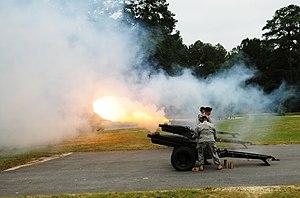
L'Armée populaire lao est le nom officiel des forces armées du Laos. Elle consiste en une armée de terre, une armée de l'air et une marine. Le commandant en chef en est le président Choummaly Sayasone depuis 2006. Ses quartiers-généraux sont situés à Vientiane.